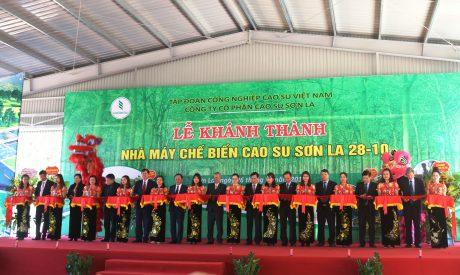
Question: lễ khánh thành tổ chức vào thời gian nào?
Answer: vào ngày 28 tháng 10